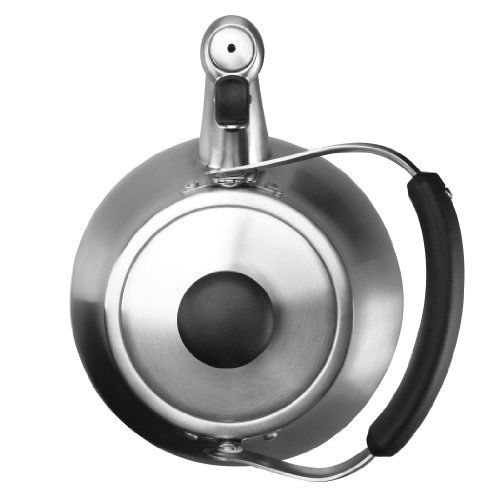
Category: kettle